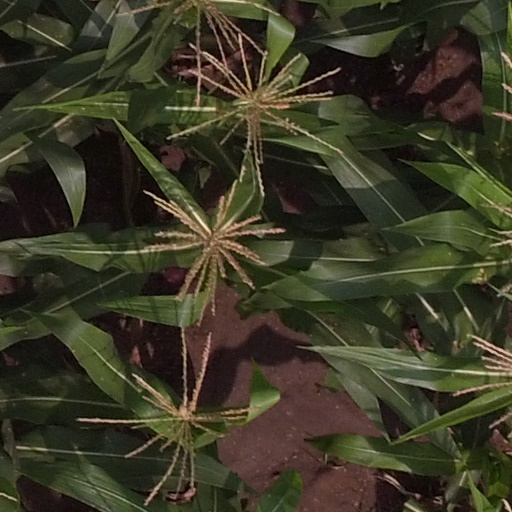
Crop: maize; corn